The Gold of Naples

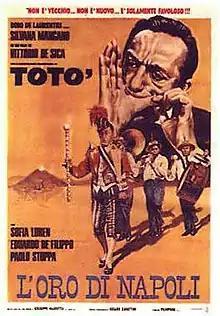
Poster

The Gold of Naples is a 1954 Italian anthology film directed by Vittorio De Sica. It was entered into the 1955 Cannes Film Festival. In 2008, the film was included on the Italian Ministry of Cultural Heritage’s 100 Italian films to be saved, a list of 100 films that "have changed the collective memory of the country between 1942 and 1978."